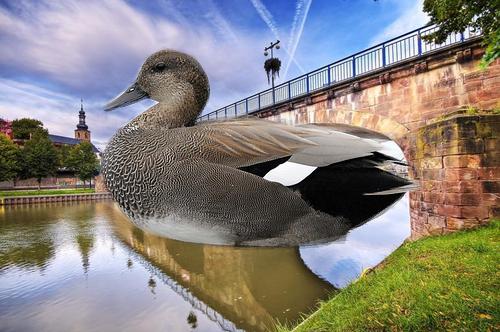
Bird species: Gadwall
Bird type: waterbird
Background: water